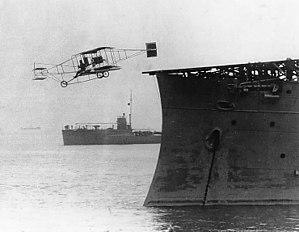
L'USS Birmingham est un croiseur éclaireur de classe Chester conçue pour la reconnaissance dans l'US Navy.
Eugene Burton Ely était un pionnier de l'aviation américain, titulaire en octobre 1910 d'une licence fédérale de pilotage.
L'aéronautique navale est la composante aérienne d'une marine militaire. Familièrement appelée l'Aéro dans la Marine française, elle est parfois désignée de manière incorrecte par le terme aéronavale.
Le cuirassé est un type de navire de guerre apparu à partir du milieu du XIXᵉ siècle, dont le blindage constituait la première caractéristique, et dont l'artillerie principale était composée de pièces d'artillerie les plus puissantes du moment. Au début du XXᵉ siècle, apparut une variante des cuirassés, le croiseur de bataille, avec une artillerie et un déplacement à peine inférieurs à ceux des cuirassés, mais avec un blindage plus léger, et une plus grande vitesse. Les cuirassés les plus modernes de la Seconde Guerre mondiale ont été une synthèse de ces deux types, avant d'être supplantés par les porte-avions d'attaque.
Voici la liste des croiseurs américains de l'United States Navy.
Le 1911 Curtiss Model D, ou plus fréquemment désigné « Curtiss Pusher » était un avion à hélice propulsive des débuts de l'aviation, qui disposait d'un moteur à pistons et d'une hélice installés derrière le siège du pilote. Produit de 1909 à 1912, il fut parmi l'un des tout premiers avions au monde à avoir été produits en quantités — toutes quantités confondues —, tous ces exemplaires ayant été produits par Curtiss pendant une période d'essais et d'erreurs caractéristique des débuts de l'aviation, à laquelle les moteurs à combustion interne ont également dû faire face à d'importants développements technologiques et expérimentations techniques.